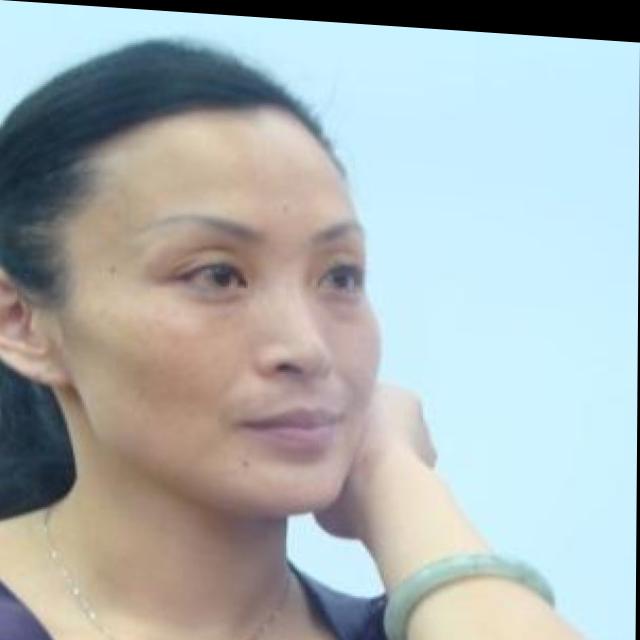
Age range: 21-44